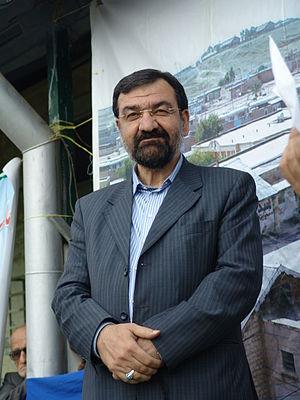
L'élection présidentielle iranienne de 2013 s'est déroulée le 14 juin 2013. Un éventuel second tour était prévu pour le 21 juin 2013. L'élection est couplée avec des élections locales.
Mohsen Rezaï, né Sabzevar Rezaee Mirgha'ed en 1954 à Masjed Soleyman, est un homme politique iranien, économiste et ancien commandant militaire, actuellement secrétaire du Conseil de discernement de l'intérêt supérieur du régime de l'Iran. Avant cela, Rezaï a été le commandant en chef du Pasdarans pendant 16 ans.